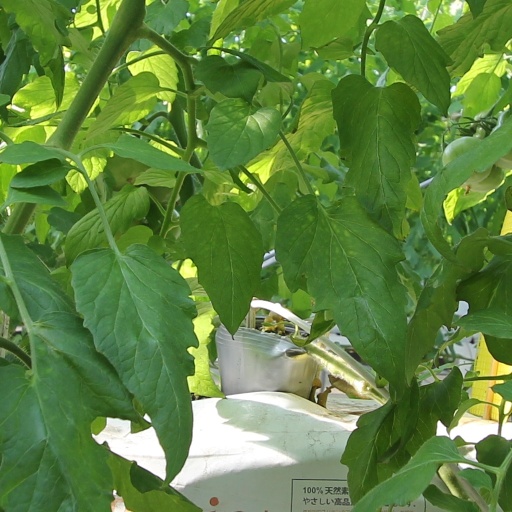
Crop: tomato